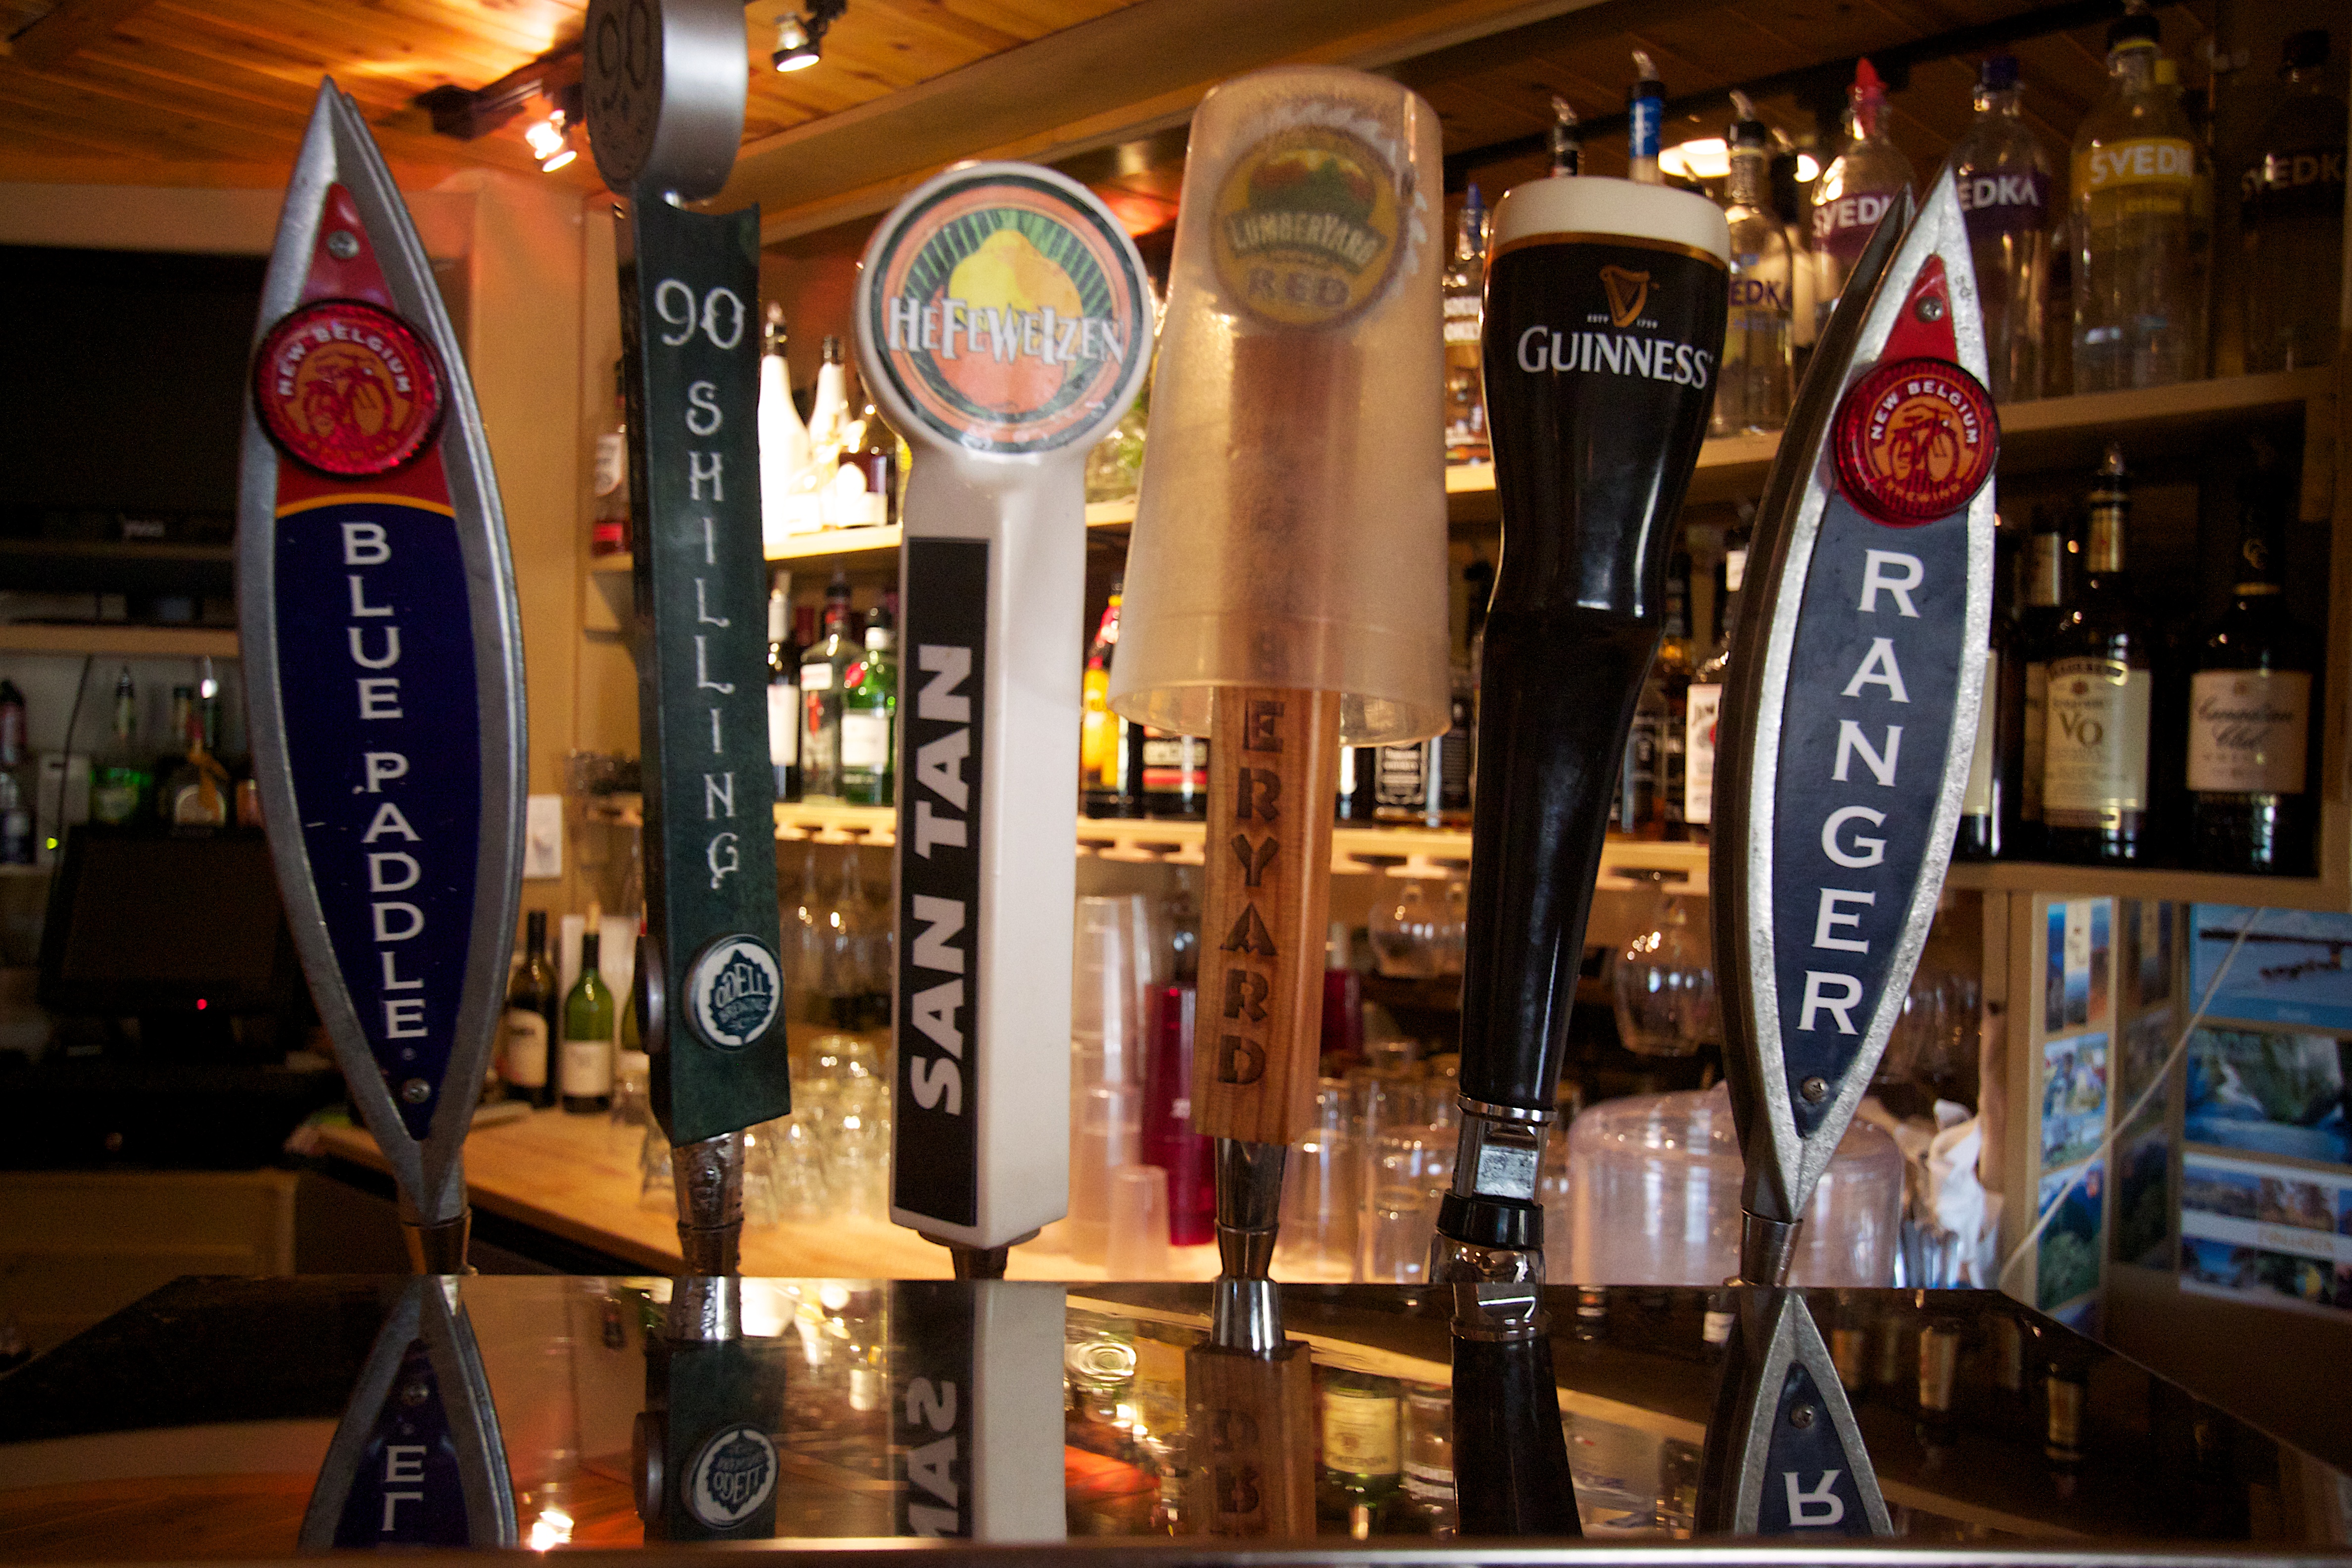
bar, drink, beer, thatbrewery, distilled beverage